148th Siege Battery, Royal Garrison Artillery

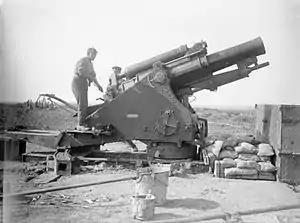
9.2-inch howitzer in action on the Somme, 1916.

The battery went out to the Western Front in August 1916, manning four 9.2-inch howitzers, and initially joined XIII Corps' Heavy Artillery. XIII Corps had been heavily engaged in the early part of the Battle of the Somme and was in the process of being relieved, so the battery was transferred to 33rd HAG under Fourth Army HQ.